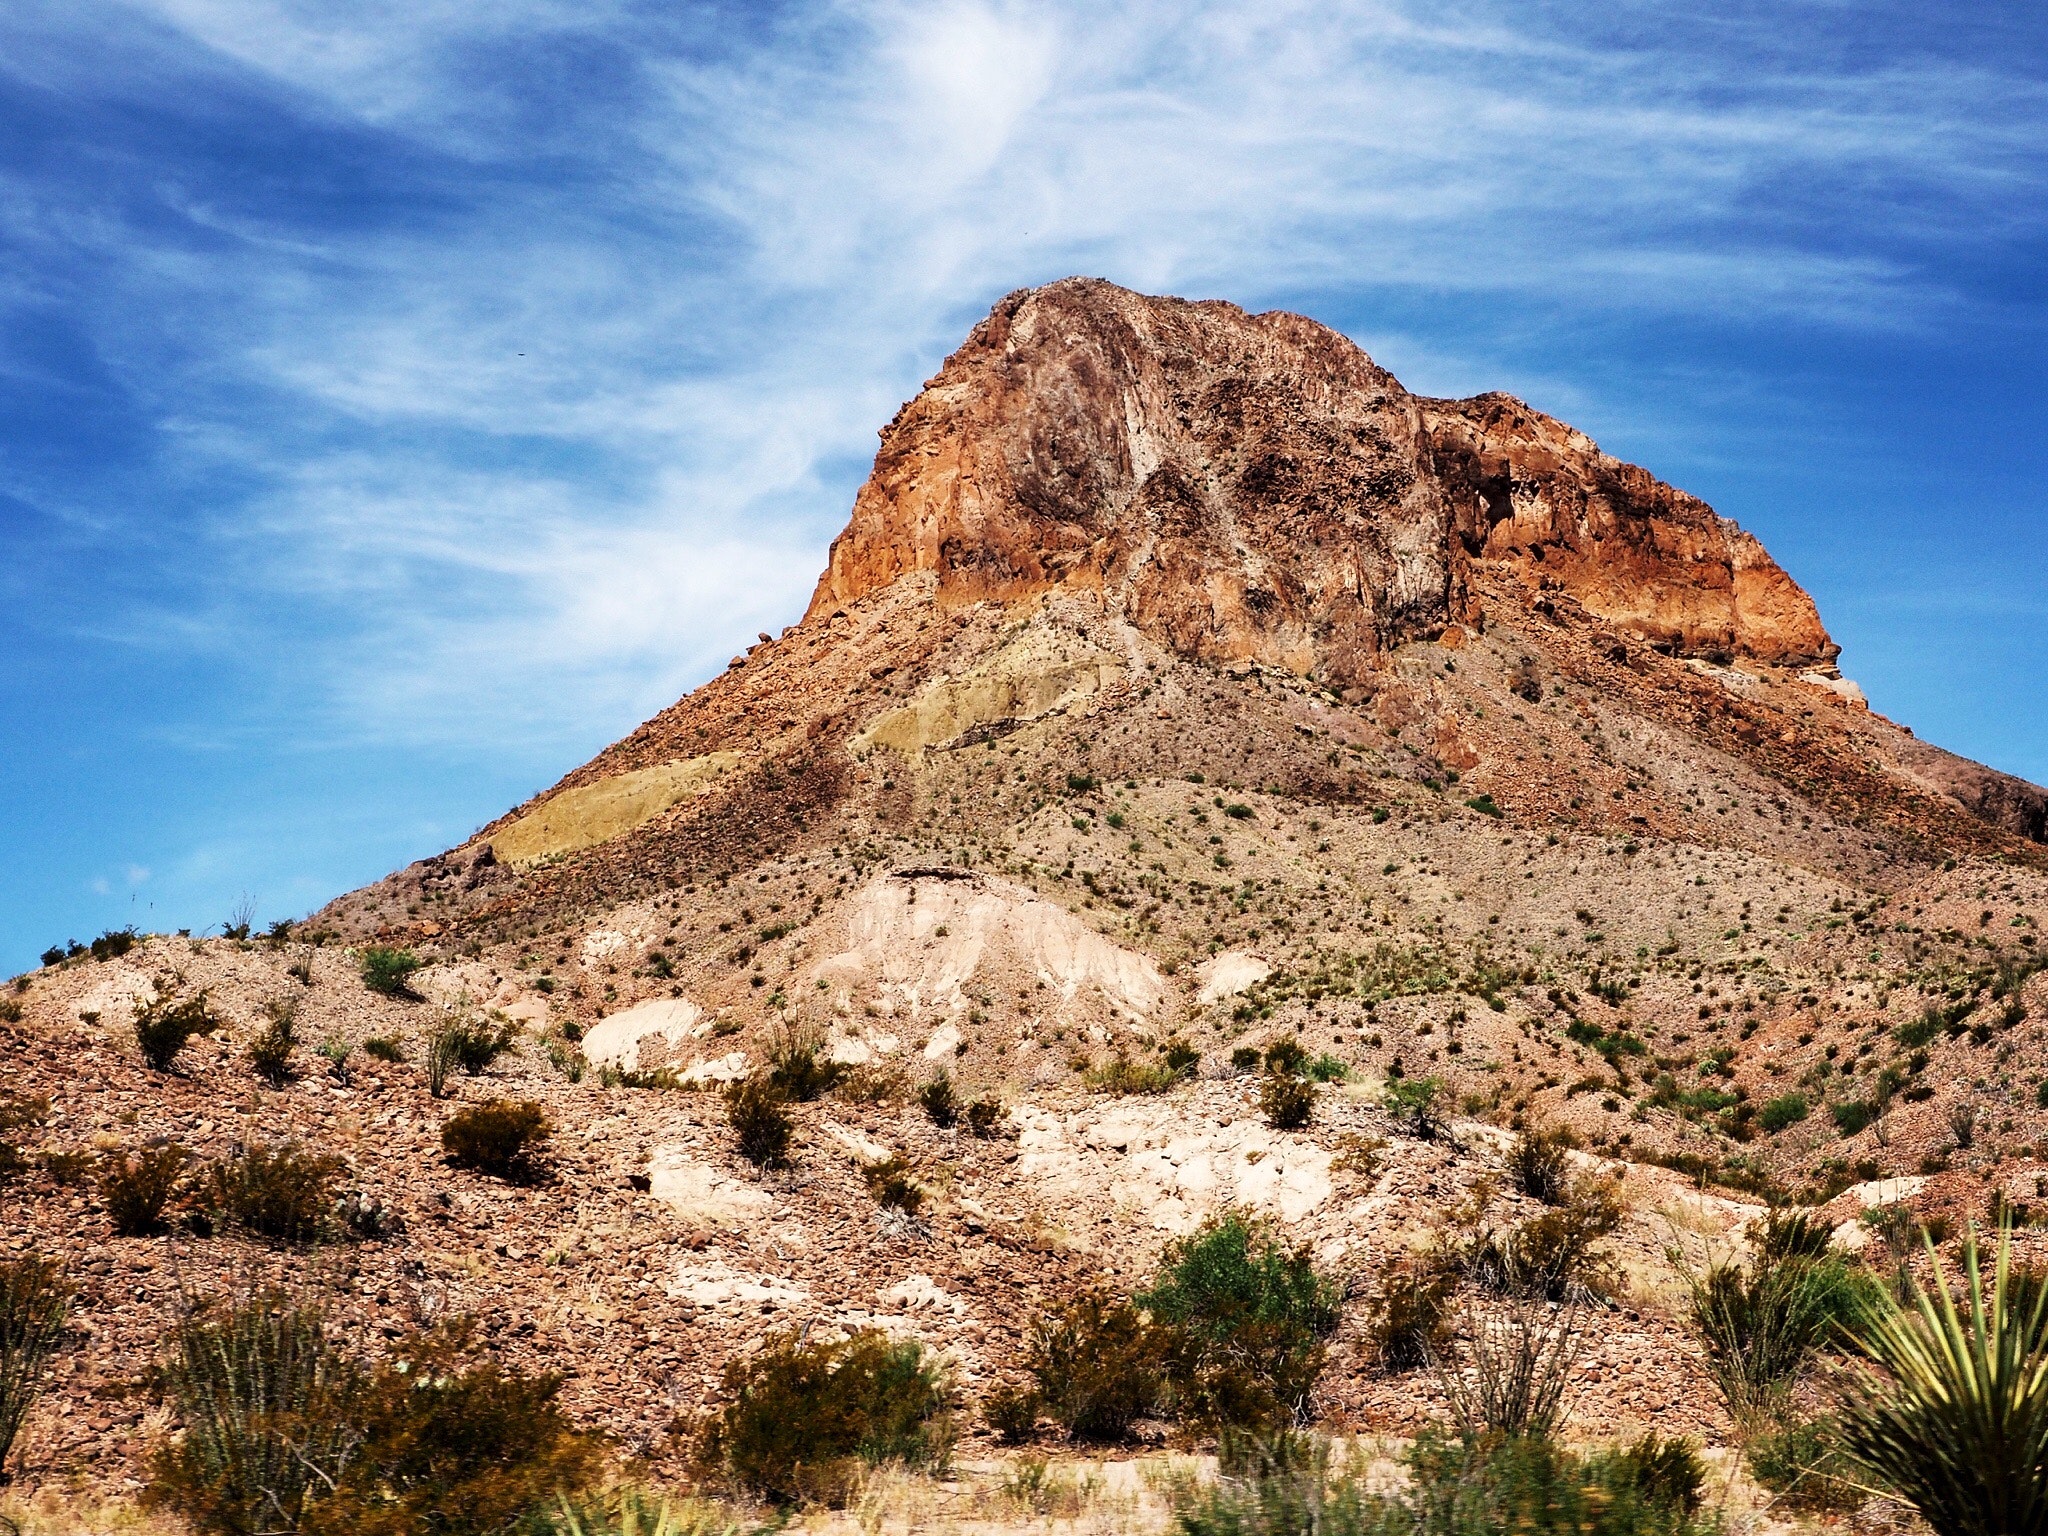
mountainous landforms, mountain, badlands, rock, sky, natural landscape, formation, wilderness, geology, hill, outcrop, national park, landscape, butte, plant community, cloud, volcanic plug, shrubland, plateau, volcanic field, mountain range, erosion, batholith, intrusion, bedrock, escarpment